Chevrolet Series 490

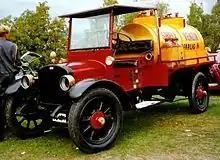
1919 GMC tanker

The same year Chevrolet merged with GM, Durant wanted a pickup to compete with the new Ford Model TT. The answer was two models, the first 1918 Chevrolet Series 490 Light Delivery chassis cowl rated at half a ton and based on the passenger car. The second, not based on the 490, was a one-ton 1918 Chevrolet Model T (oddly enough) "Ton Truck" shared with GMC. It had a payload capacity rating of 2,000 lbs and sold for $1245 retail. Much like the chassis cab of today, they gave consumers a cheap, flexible platform to build on. Its steering wheel and gear shift lever, along with the instrument panel and gauge cluster, were also lifted from the passenger car. A chassis cowl included the chassis with engine, transmission and the front sheet metal which comprised the hood, front fenders, headlights and grille.